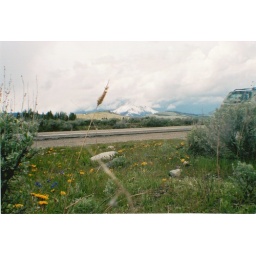
Taken from a cool little field by the side of the road with pretty wild flowers growing there.